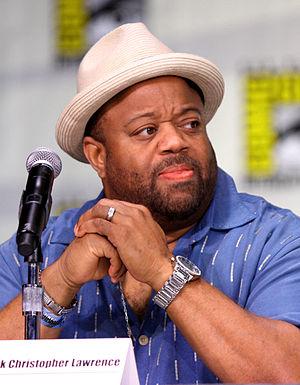
Les personnages de Chuck, série télévisée américaine, se constituent de onze acteurs principaux, d'une douzaine d'acteurs récurrents et d'un nombre aléatoire d'invités au fil des saisons.
Chuck est une série télévisée américaine en 91 épisodes de 42 minutes, créée par Josh Schwartz et Chris Fedak, produite par McG, diffusée du 24 septembre 2007 au 27 janvier 2012 sur le réseau NBC aux États-Unis. Au Canada, les trois premières saisons ont été diffusées sur Citytv et les deux dernières en simultané sur CHCH-DT / CJNT-DT.
Mark Christopher Lawrence est un acteur, producteur et scénariste américain, connu principalement pour son rôle de Michael « Big Mike » Tucker dans la série télévisée Chuck.